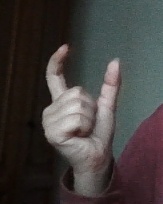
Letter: nun